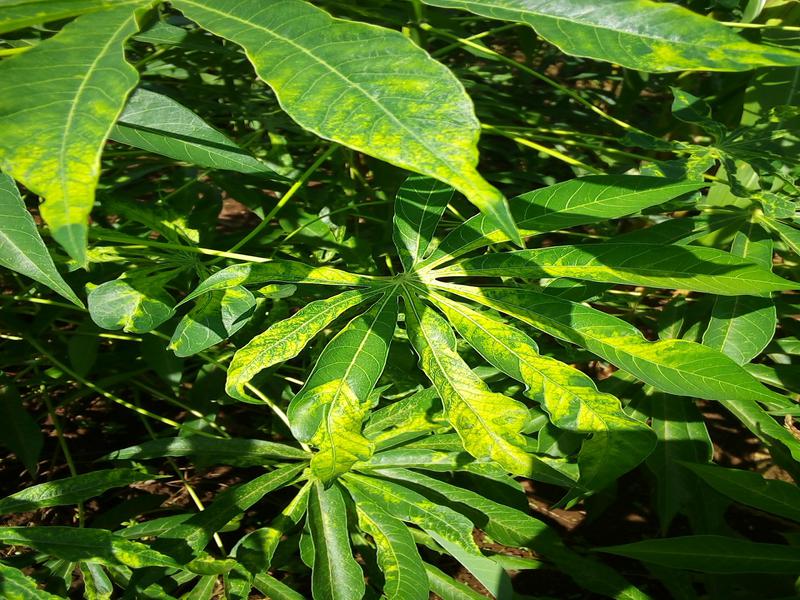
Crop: cassava
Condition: mosaic_disease